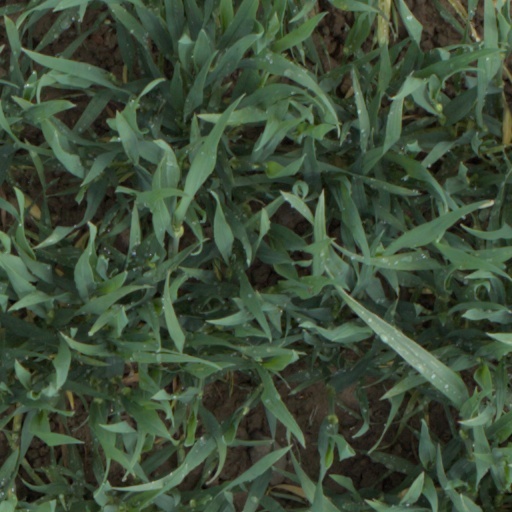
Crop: wheat